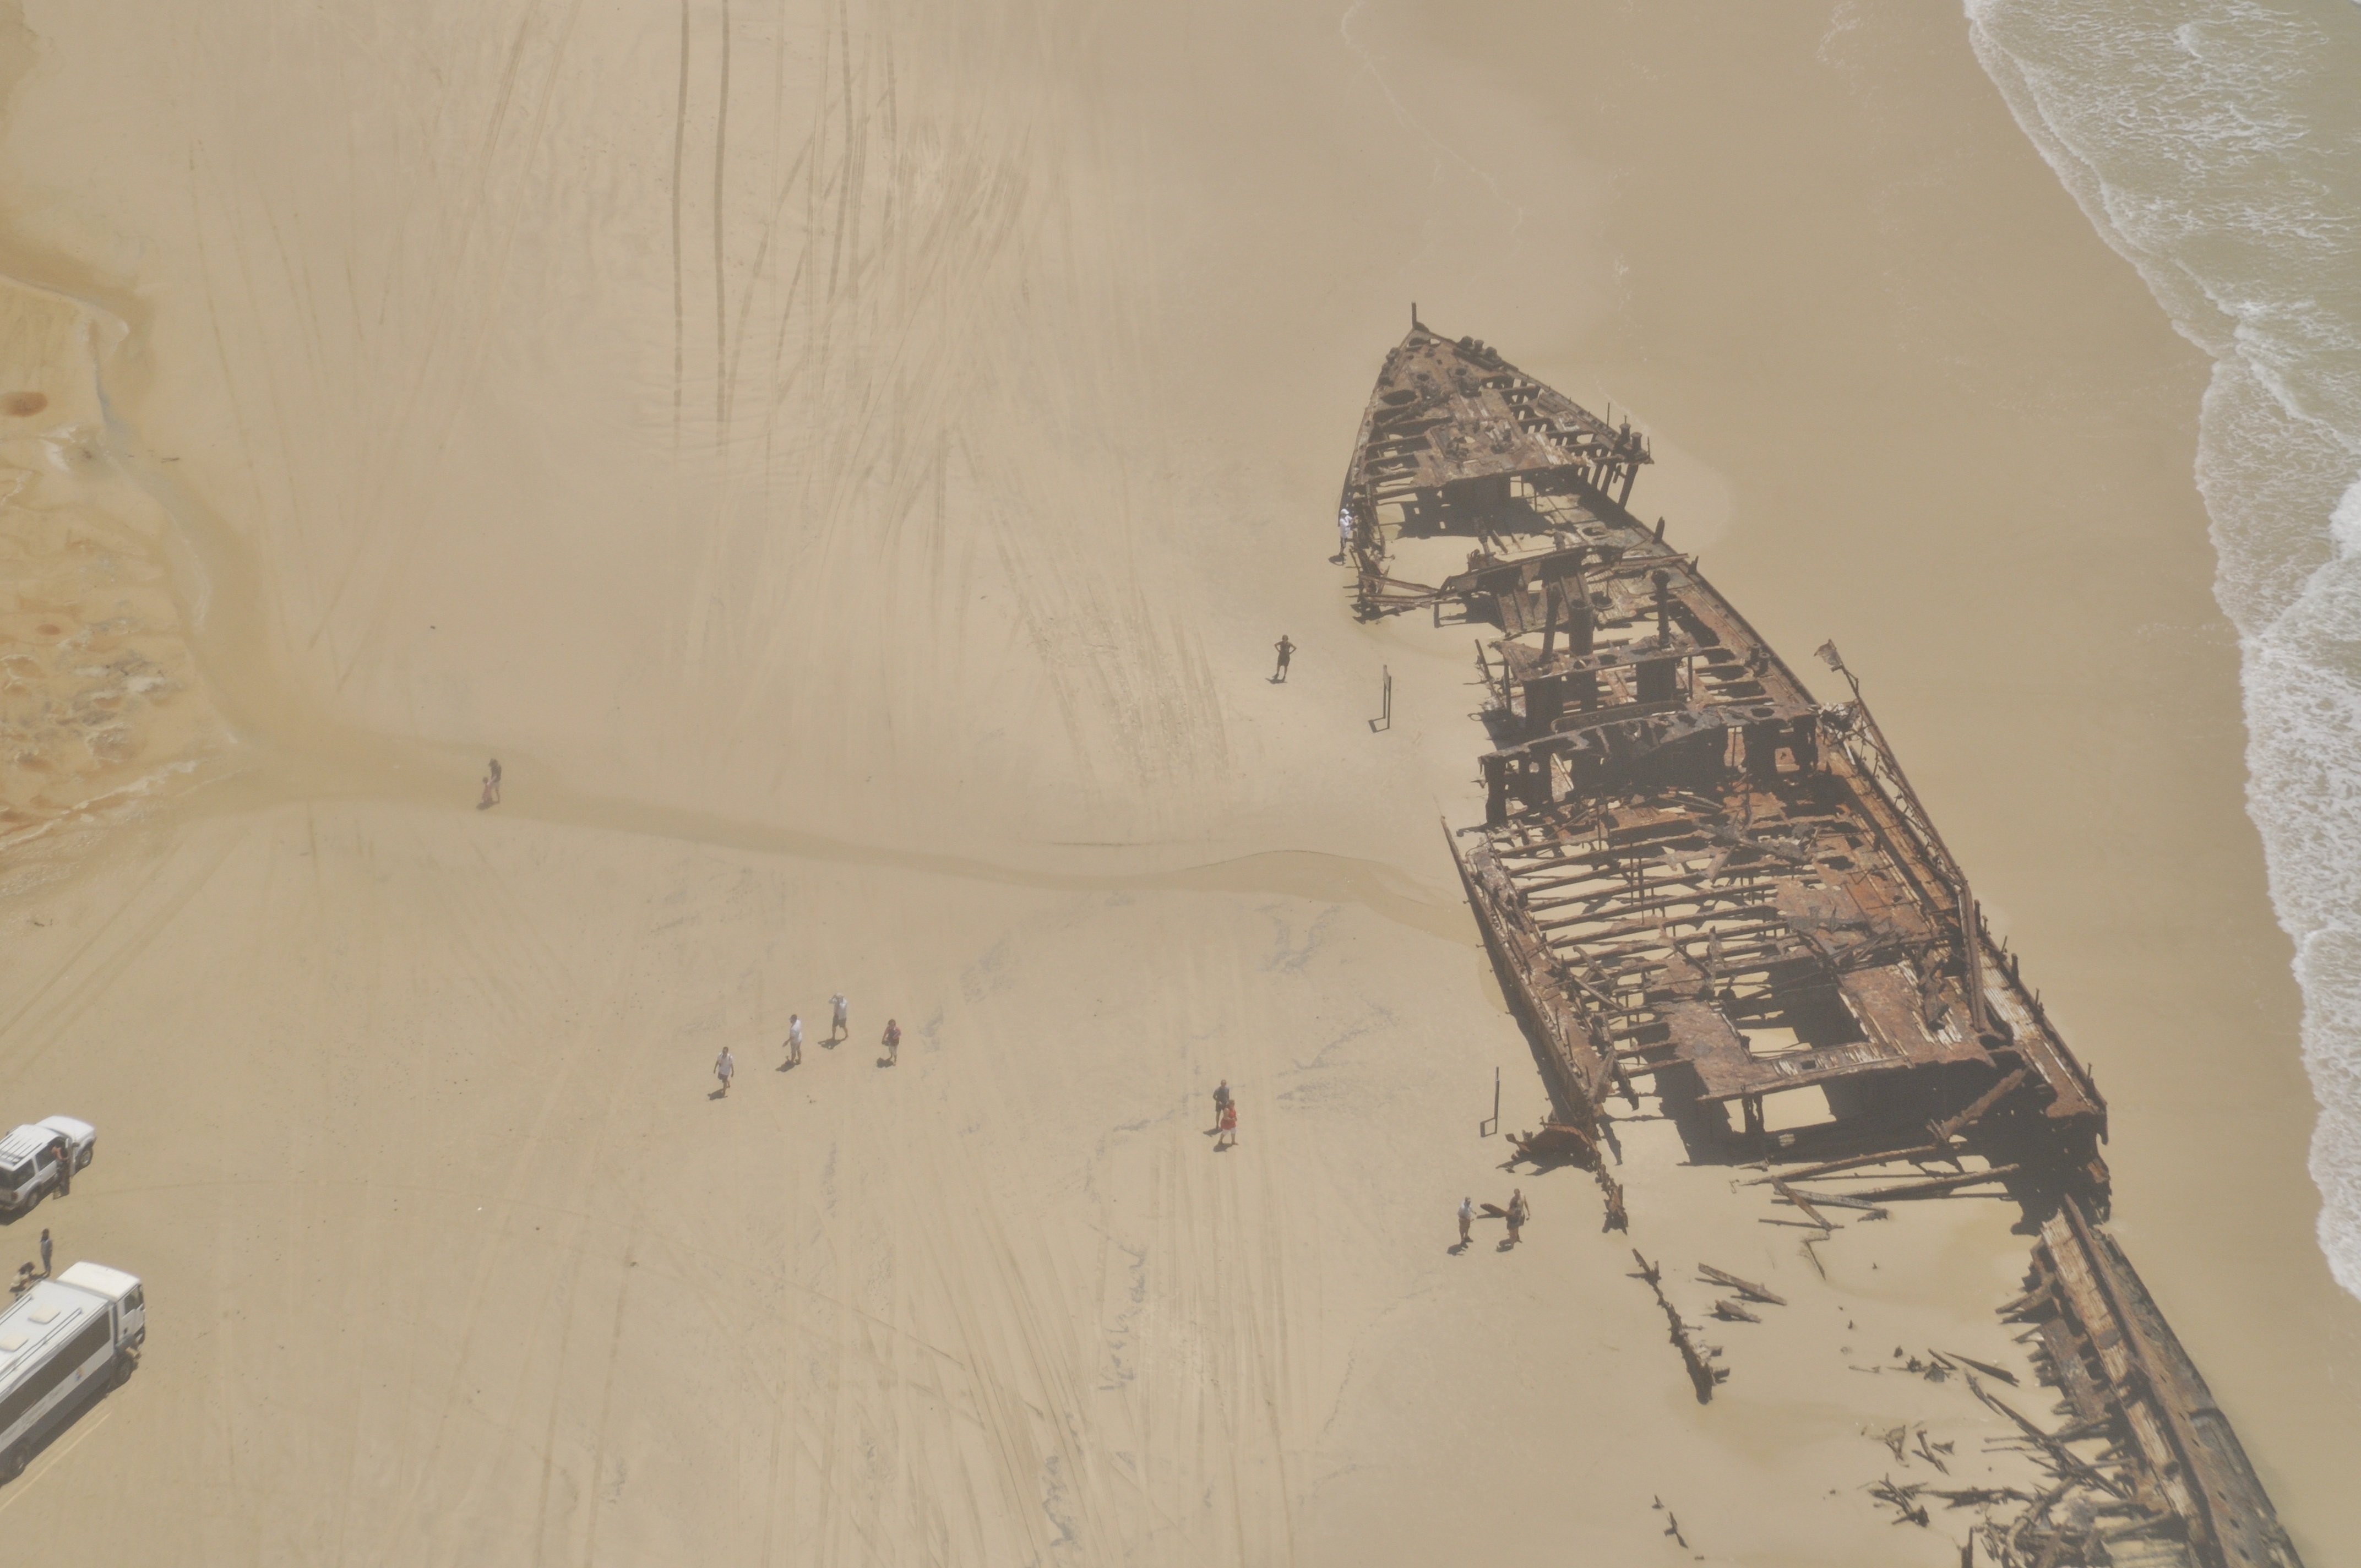
beach, water, wood, floor, wall, ship, australia, sketch, drawing, wreck, plaster, flooring, fraser island